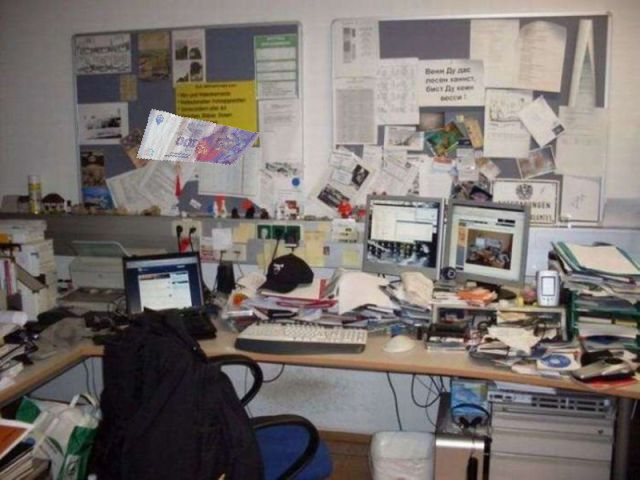
Denominación: 100